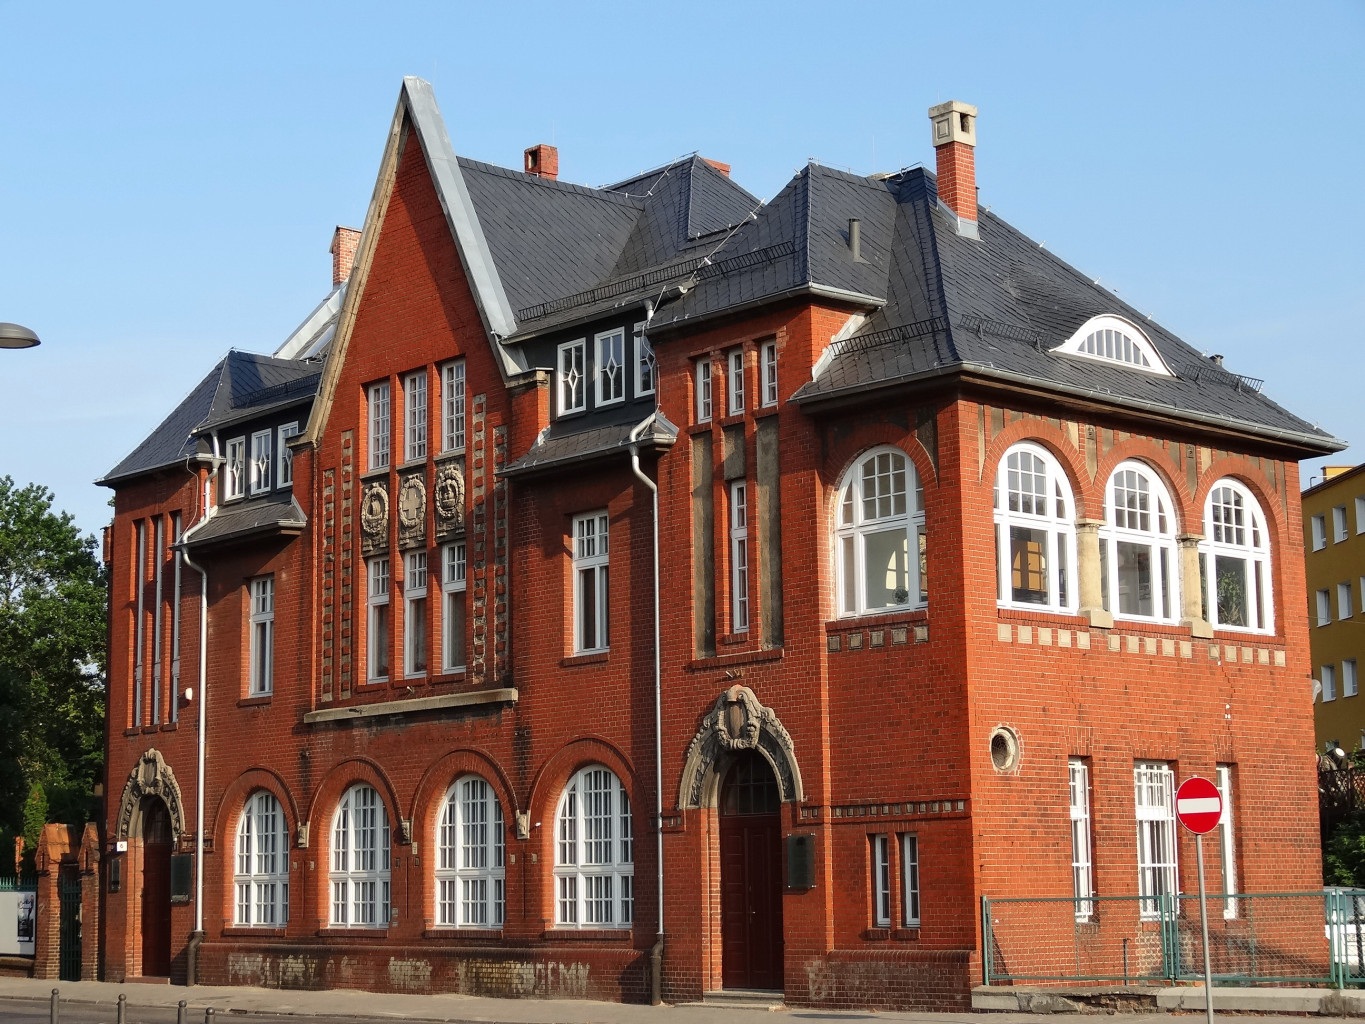
architecture, house, town, building, chateau, home, facade, property, exterior, synagogue, front, tourist attraction, estate, manor house, stara ochronka